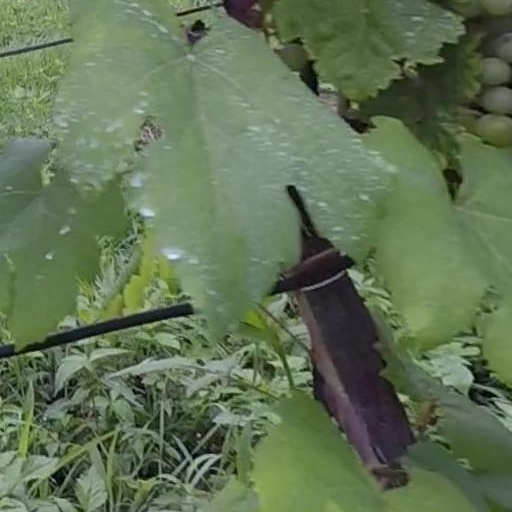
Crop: grape